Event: Nepal Earthquake
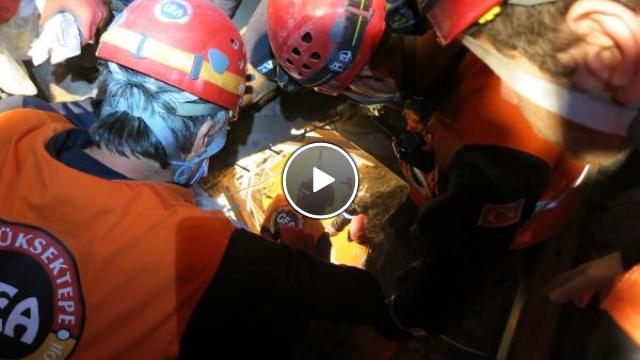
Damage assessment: no_damage